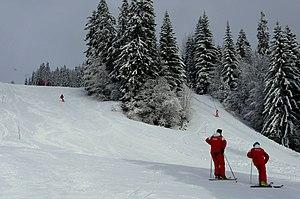
Une classe de neige est un voyage et un séjour à la montagne organisés par une école durant le temps scolaire, les jeunes élèves continuant à suivre des cours traditionnels tout en découvrant le milieu et en pratiquant les sports d'hiver.
Passy Plaine-Joux est un stade de neige du pays du Mont-Blanc, située sur le territoire communal de Passy, dans le département de la Haute-Savoie en région Auvergne-Rhône-Alpes.